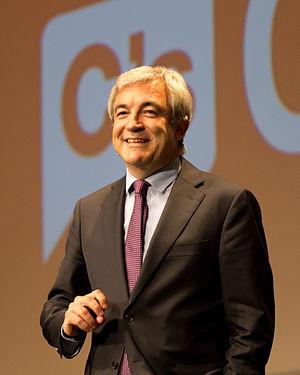
Luis Garicano Gabilondo est un économiste et un homme politique espagnol, membre de Ciudadanos, professeur d’économie et de stratégie au IE Business School et vice-président du Parti de l'Alliance des libéraux et des démocrates pour l'Europe.